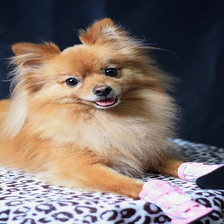
Species: dog
Breed: pomeranian